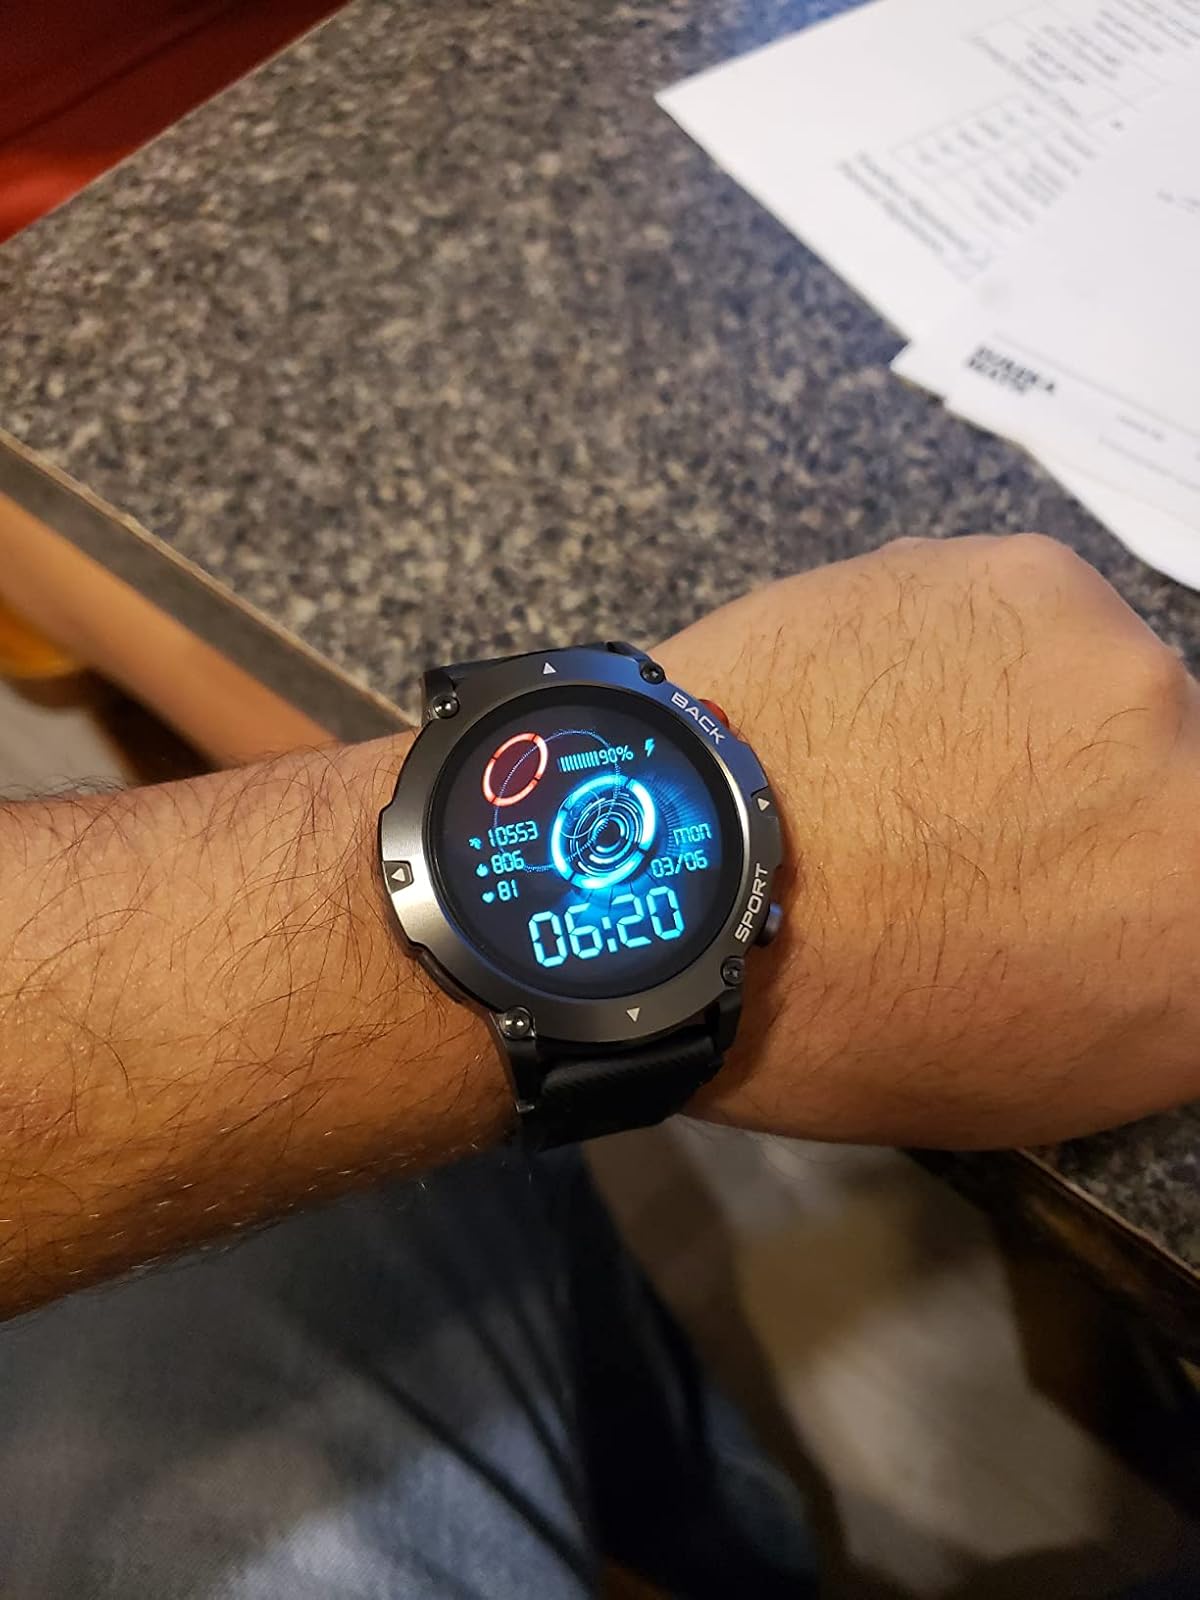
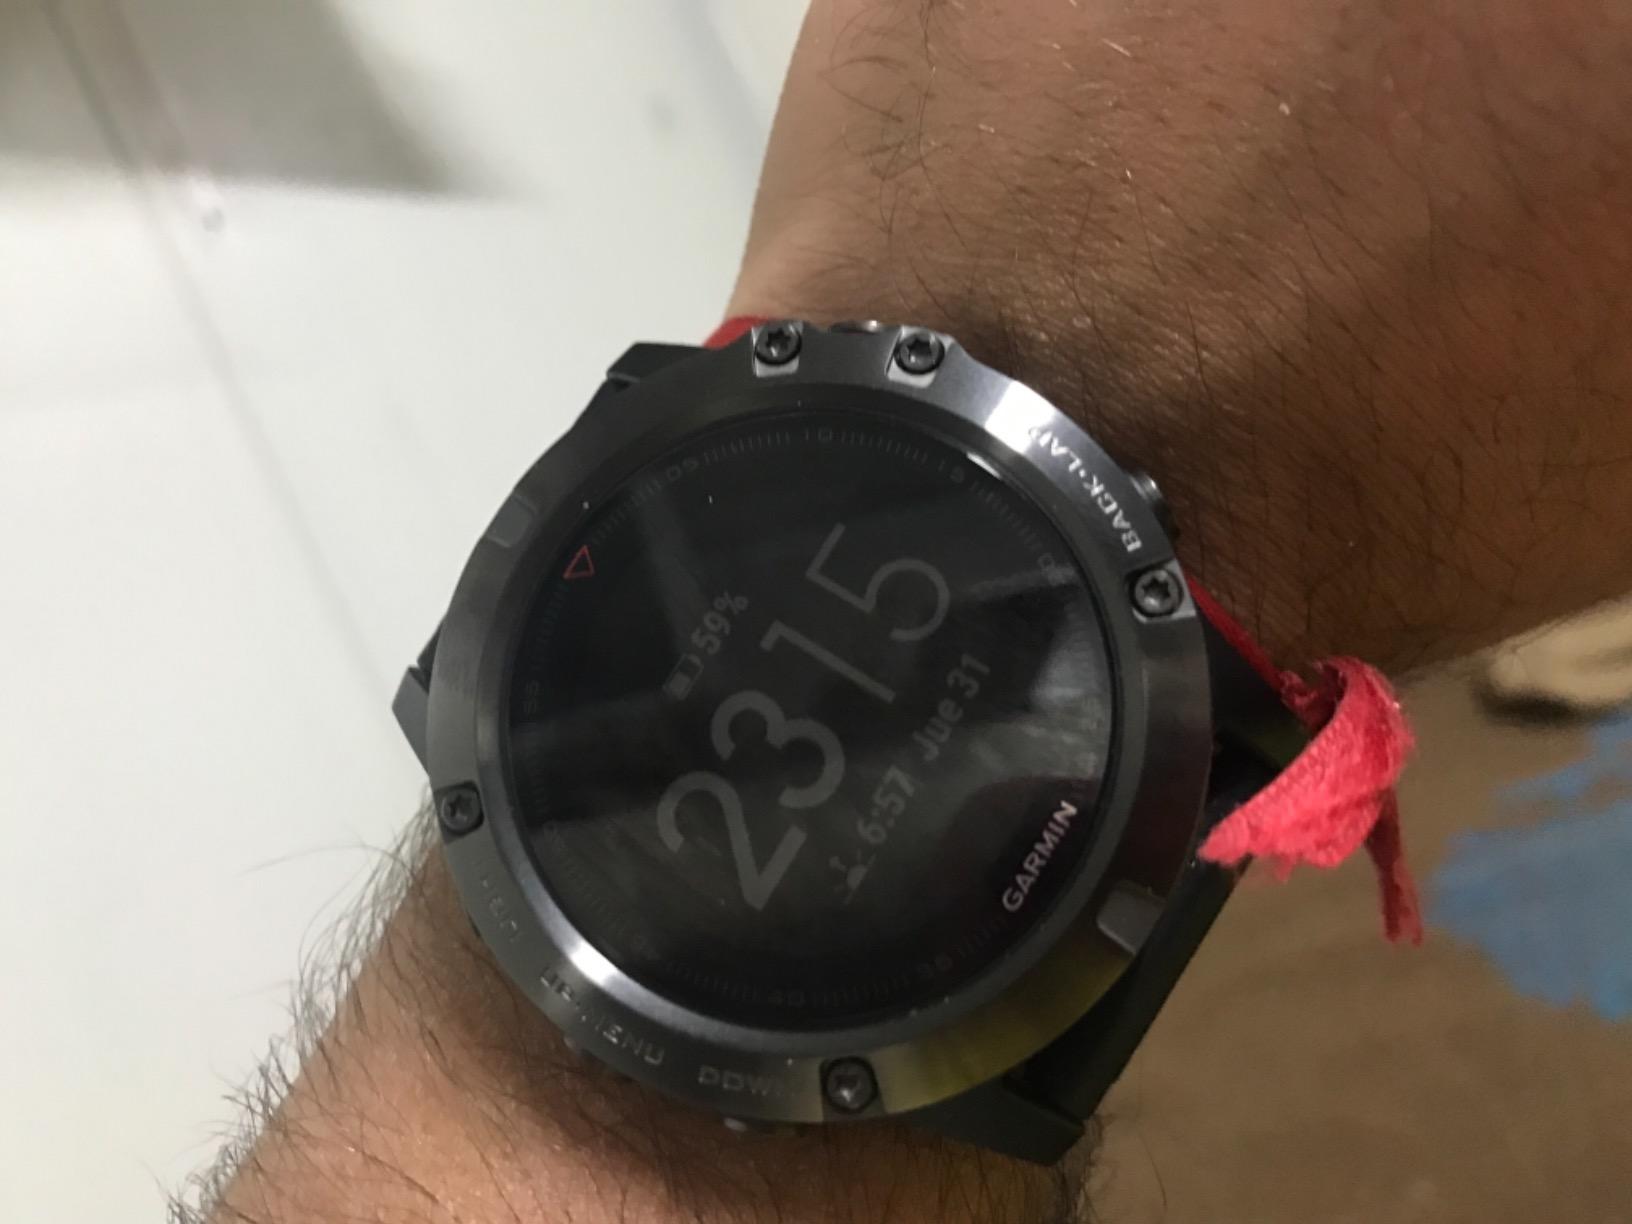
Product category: smartwatch
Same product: no